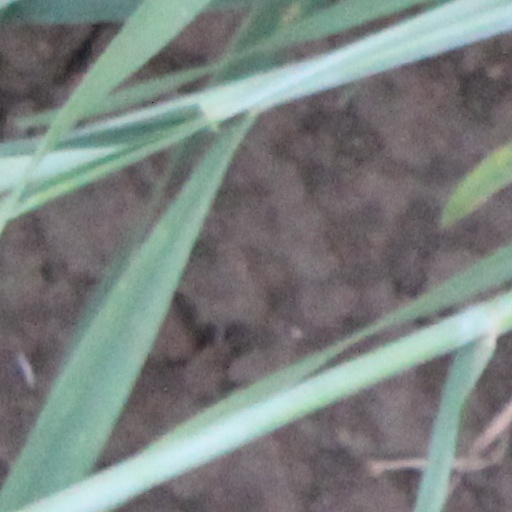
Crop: wheat